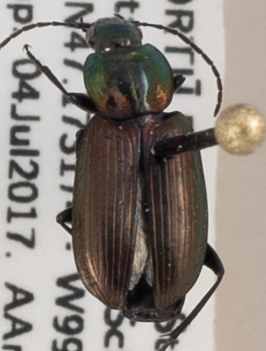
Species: Agonum cupreum
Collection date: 2017-07-04
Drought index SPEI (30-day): -0.62
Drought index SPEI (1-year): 0.54
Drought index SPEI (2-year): -0.32